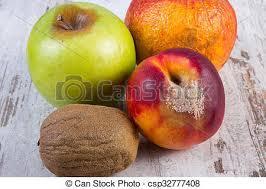
Label: apples